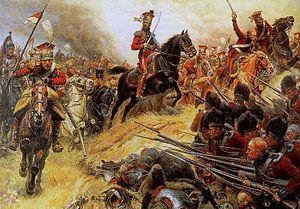
Le général de Colbert-Chabanais menant les lanciers rouges à la bataille de Waterloo.
Le 2ᵉ régiment de chevau-légers lanciers de la Garde impériale est un régiment de cavalerie légère de la Garde impériale créé le 13 septembre 1810 par décret de Napoléon Iᵉʳ. Communément appelés les lanciers rouges ou les écrevisses du fait de leur uniforme à dominante rouge écarlate, ils forment quatre escadrons de Moyenne Garde issus du régiment de hussards de la Garde royale hollandaise. De 1810 à 1815, son commandant est le général Pierre-David de Colbert-Chabanais.